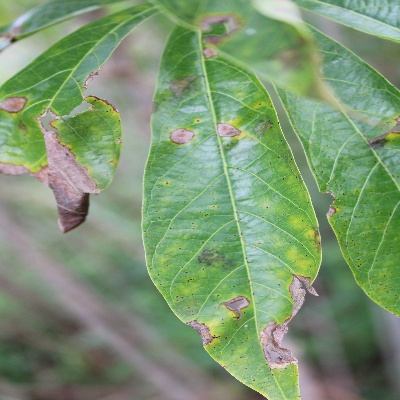
Crop: Cassava
Condition: brown spot